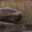
Label: beaver